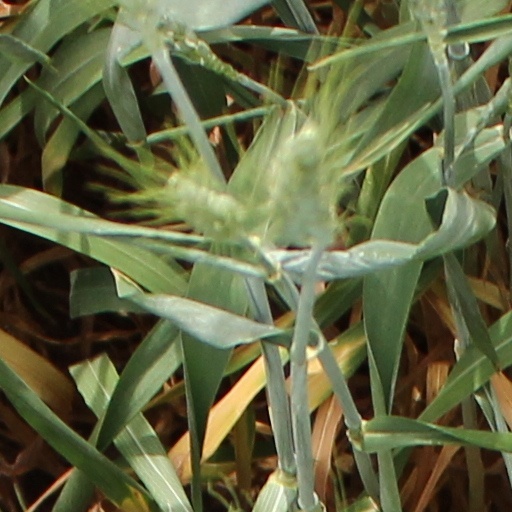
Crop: wheat